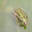
Label: frog